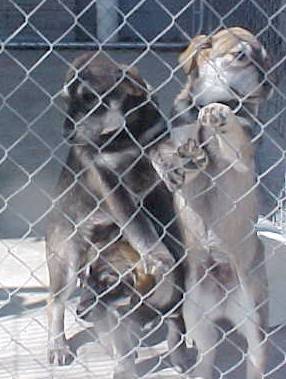
Label: dog